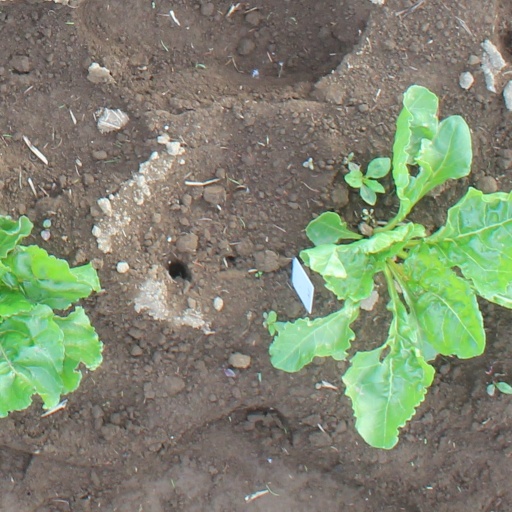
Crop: sugar beet